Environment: real
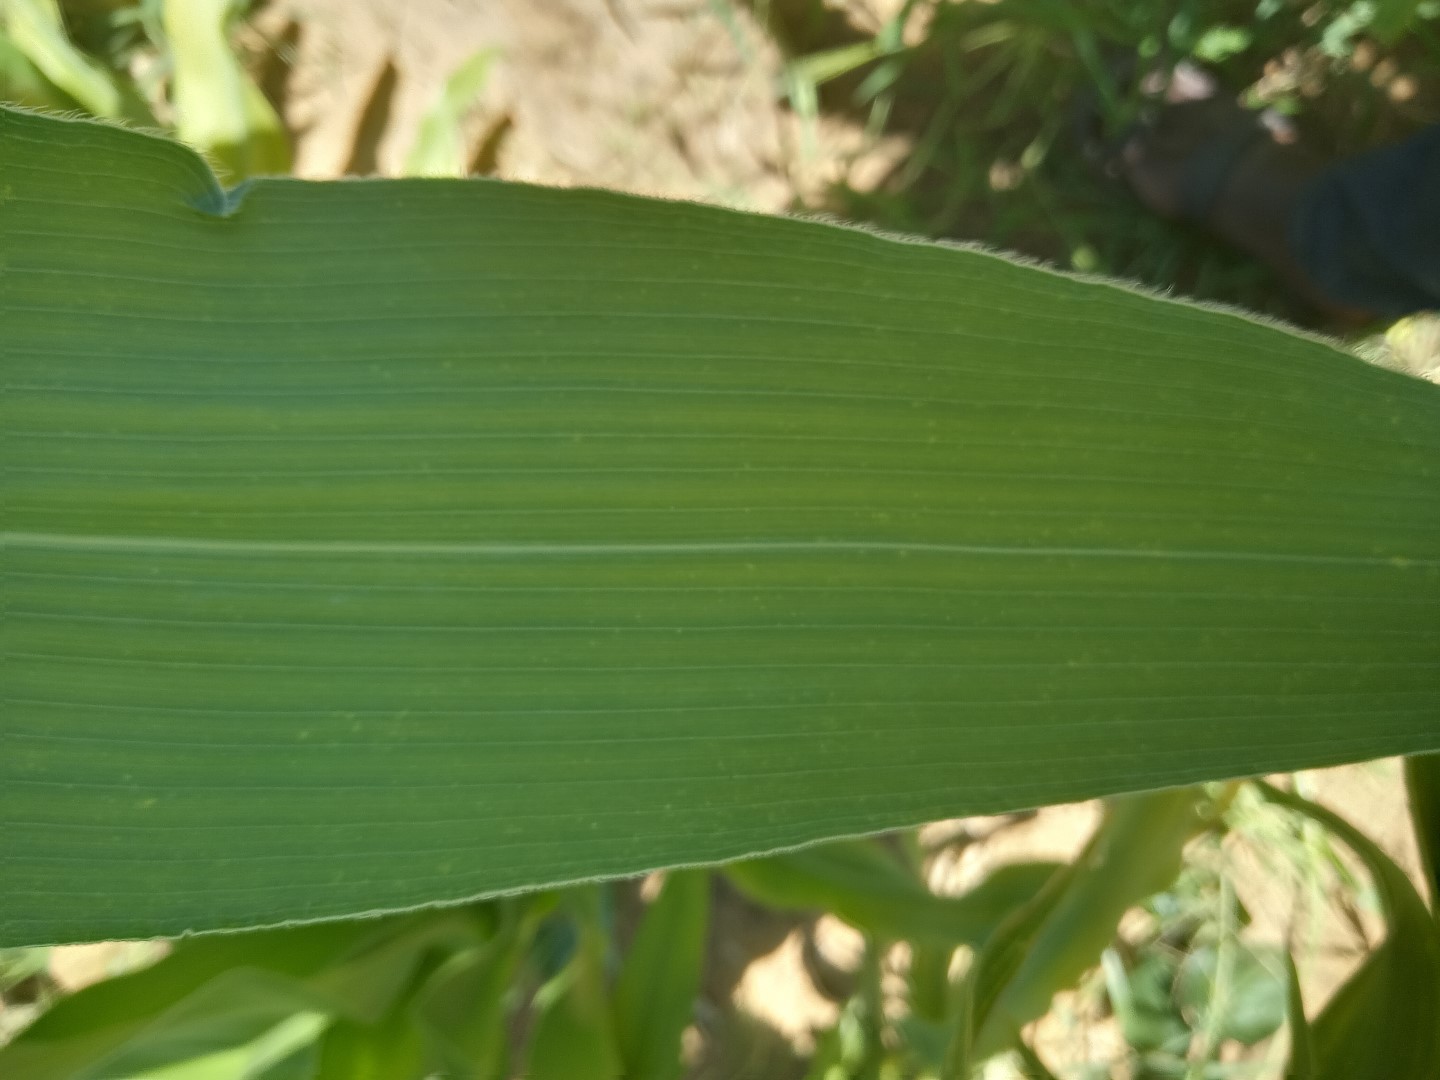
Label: healthy